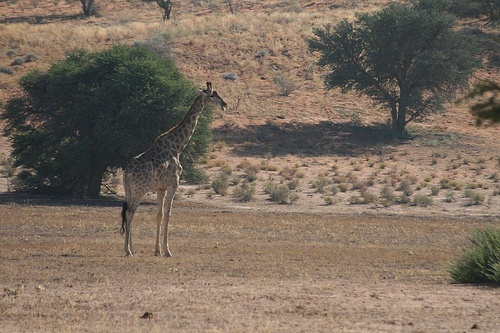
A large giraffe standing on a dry tree filled field.
A large open field with small bushes and trees, and a giraffe standing in the middle of the field.
A giraffe is standing in the dirt field.
This picture of a giraffe was taking by someone on a safari.
A lone giraffe stands in a dirt area near a few sparse trees.